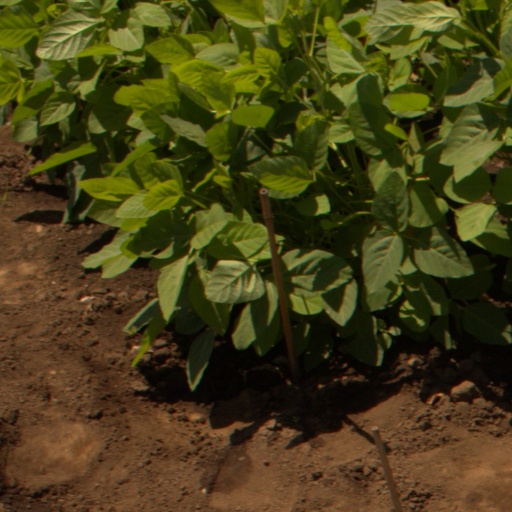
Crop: soybean